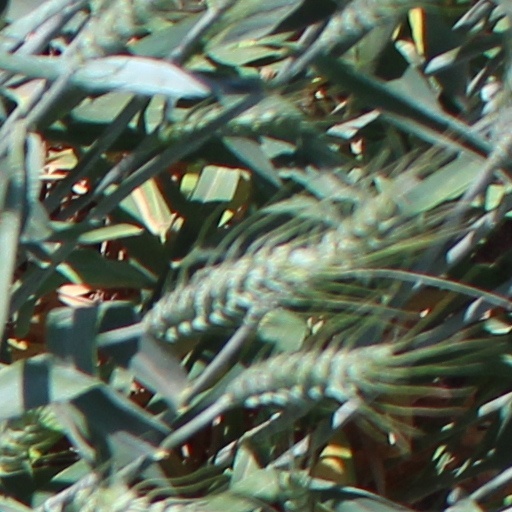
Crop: wheat